TAD Australia

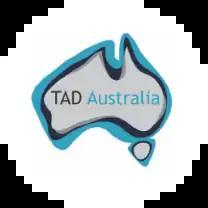
Logo of TAD Australia

TAD Australia (also known as Technical Aid to the Disabled) is an Australian federation of state not-for-profit organisation which provide personalised equipment, technology, and services to disabled persons, including children.